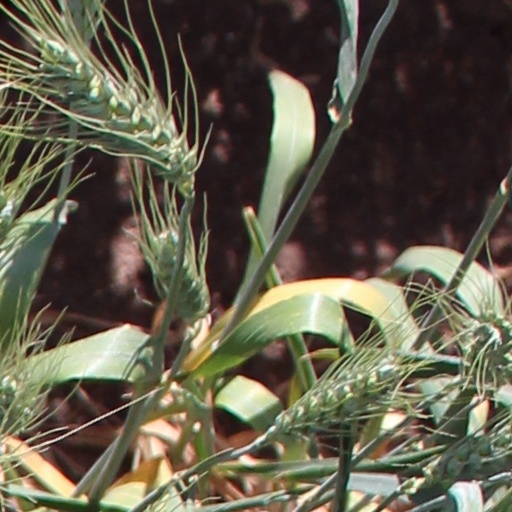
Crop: wheat